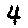
Label: 4